Flaine

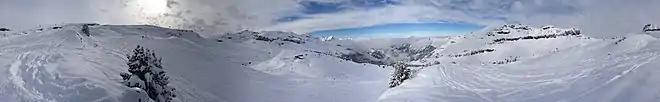
360° panorama of Flaine, from the Almandine run.

There is skiing for most in Flaine, as the resort enjoys a particular reputation as being all rounded.